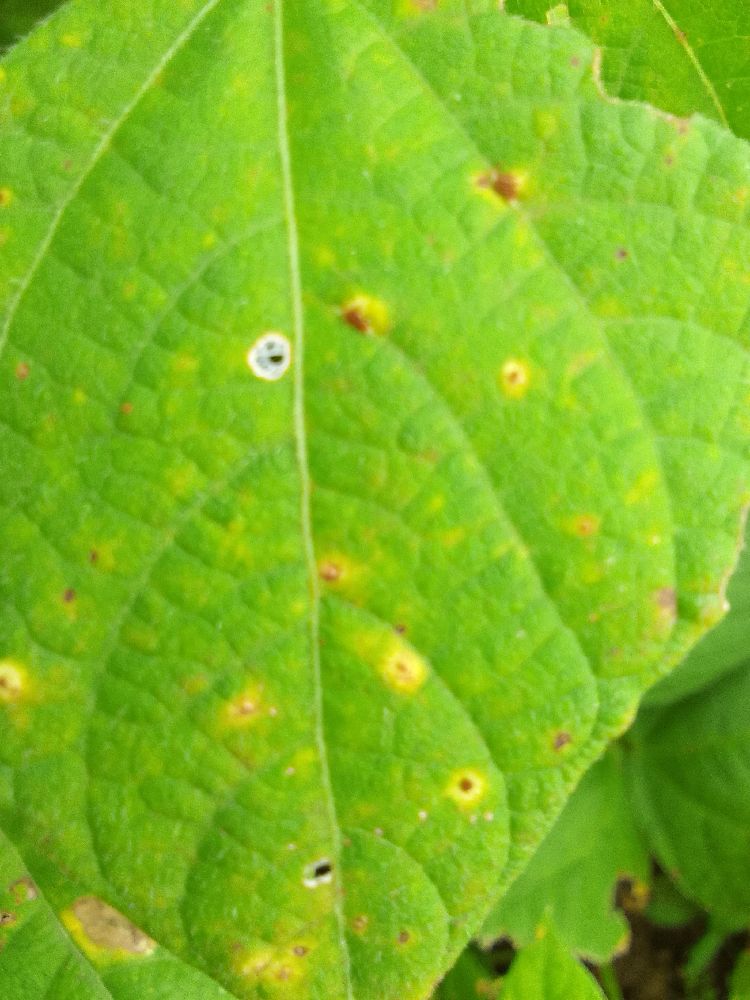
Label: rust